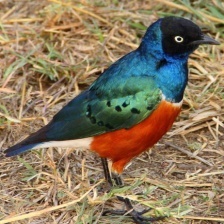
Species: SUPERB STARLING
Scientific name: LAMPROTORNIS SUPERBUS